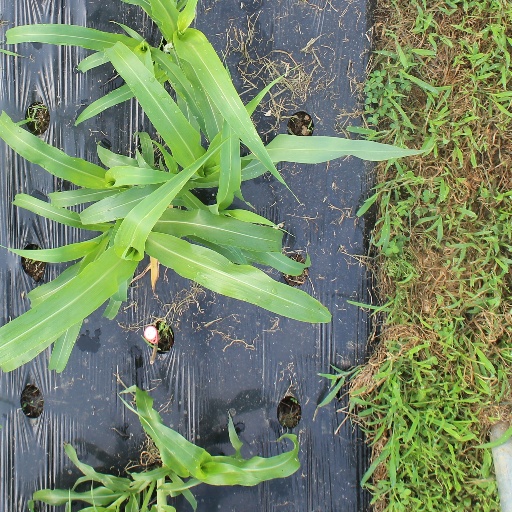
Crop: sorghum